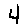
Label: 4